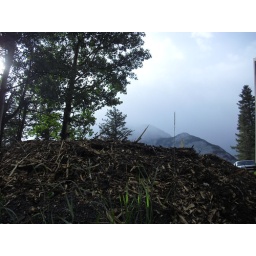
The mount is a small hill against the mountains